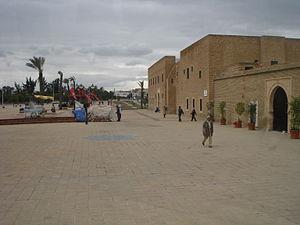
Place en face de la mosquée du Barbier à Kairouan (Tunisie)